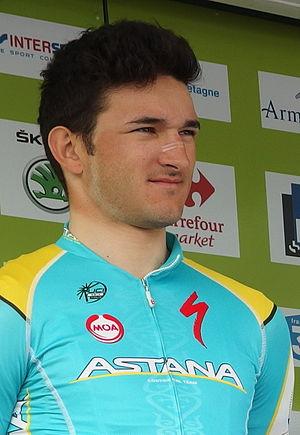
Tour de Bretagne 2014 - Présentation des équipes au départ de la sixième étape à Radenac - Équipe Astana Continental Depicted person: Marco Benfatto
Marco Benfatto, né le 6 janvier 1988 à Camposampiero, est un coureur cycliste italien, membre de l'équipe Bardiani CSF-Faizanè.
La saison 2014 de l'équipe cycliste Astana Continental est la troisième de cette équipe.